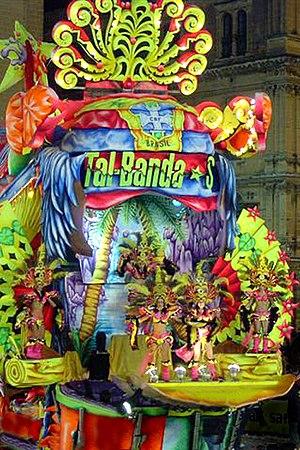
char de carnaval Tal-Bande en 2006 dans l'arena à La Valette
La législation fixe les jours fériés publics et nationaux auxquels s'ajoutent les fêtes, nombreuses à Malte, et qui sont commandées par le calendrier des saints catholiques. Un dicton populaire veut, qu'à l'image de la France qui aurait un fromage par jour de l'année, Malte aurait autant d'églises que le calendrier compte de jours. Si le trait est très certainement exagéré, entre mai et septembre, il ne se passe pas un dimanche sans qu'un village, et quelquefois plusieurs, n'ait sa festa pour fêter son saint patron.